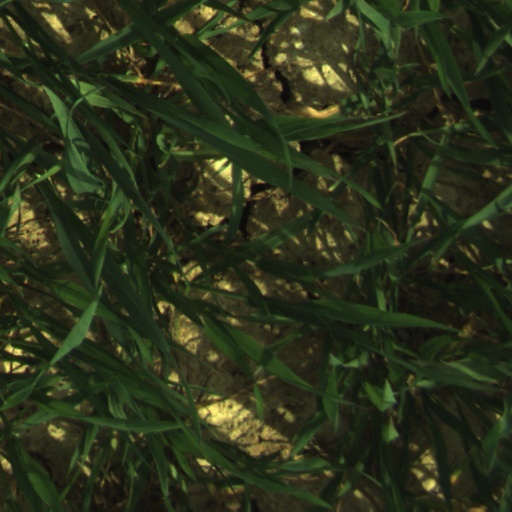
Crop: wheat